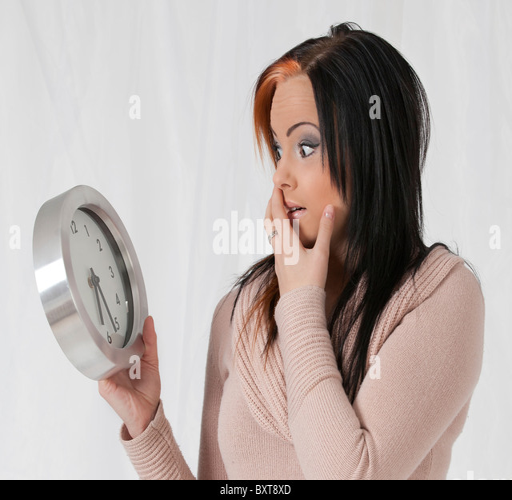
a dark - haired young woman with a clock in her hand , startled as she is late again